2001 United States Grand Prix

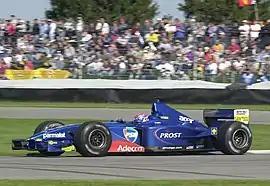
Tomáš Enge damaged his Prost car against the turn eight tire barrier during qualifying

During Saturday's one-hour qualifying session, each driver was limited to twelve laps, with the starting positions determined by the drivers' fastest laps. The 107% rule was in force during this session, forcing each driver to stay within 107% of the quickest lap time in order to qualify for the race. The session was held in clear weather. Michael Schumacher was unaffected by slower cars, securing his tenth pole position of the season in 16 races and 42nd of his career with a time of 1:11.708 set on his third quick lap with nine minutes remaining. He made no further runs, telling Ferrari that he had exhausted his car's capability. He was provisionally joined on the grid's front row by Häkkinen, who challenged Schumacher for pole until the latter set the pole-deciding lap. Häkkinen made no attempt to lap quicker after setting his fastest time since he knew he could not go faster. Ralf Schumacher took third after a braking error into turn four stopped him from lapping faster. His teammate Montoya, fourth, had handling issues, slower cars on his third run, and made a driver error on his final run. Barrichello was fifth after failing to slipstream teammate Michael Schumacher on his second run when he encountered Trulli. Heidfeld equalled his best qualifying result of the season, taking sixth. He felt he could have gone faster if he had not had to lose two-tenths of a second by braking early on his fastest lap due to an accident involving Enge. Coulthard in seventh had a car setup that failed to eliminate oversteer on a light fuel load. Jordan teammates Alesi (in his 200th Grand Prix start) and Trulli were eighth and ninth, respectively, due to poor infield performance due to a lower downforce configuration for higher top speed on the main straight; Trulli aborted his final run due to the presence of slower cars. Button improved his car during qualifying and took tenth, his first top ten start of the season.